Koraiyar Falls

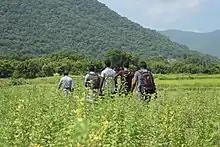

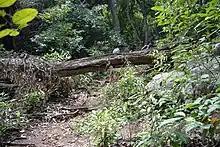

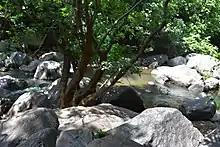

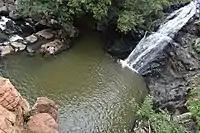

Koraiyar Falls (Tamil: கோரையாரு) is one of the waterfalls in Pachaimalai Hills of the Eastern Ghats, in Tiruchirappalli district, Tamil Nadu, India. It is the source of many small streams which join the Vellar River. Falls is located at a distance of 72 Km from Trichy City.